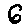
Label: 6